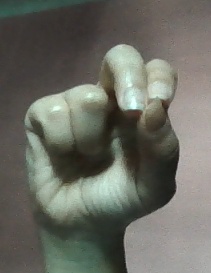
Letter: gaaf